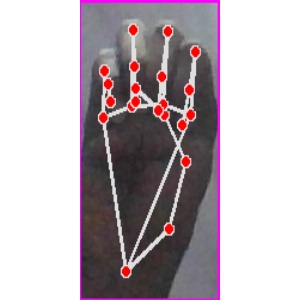
अक्षर: म